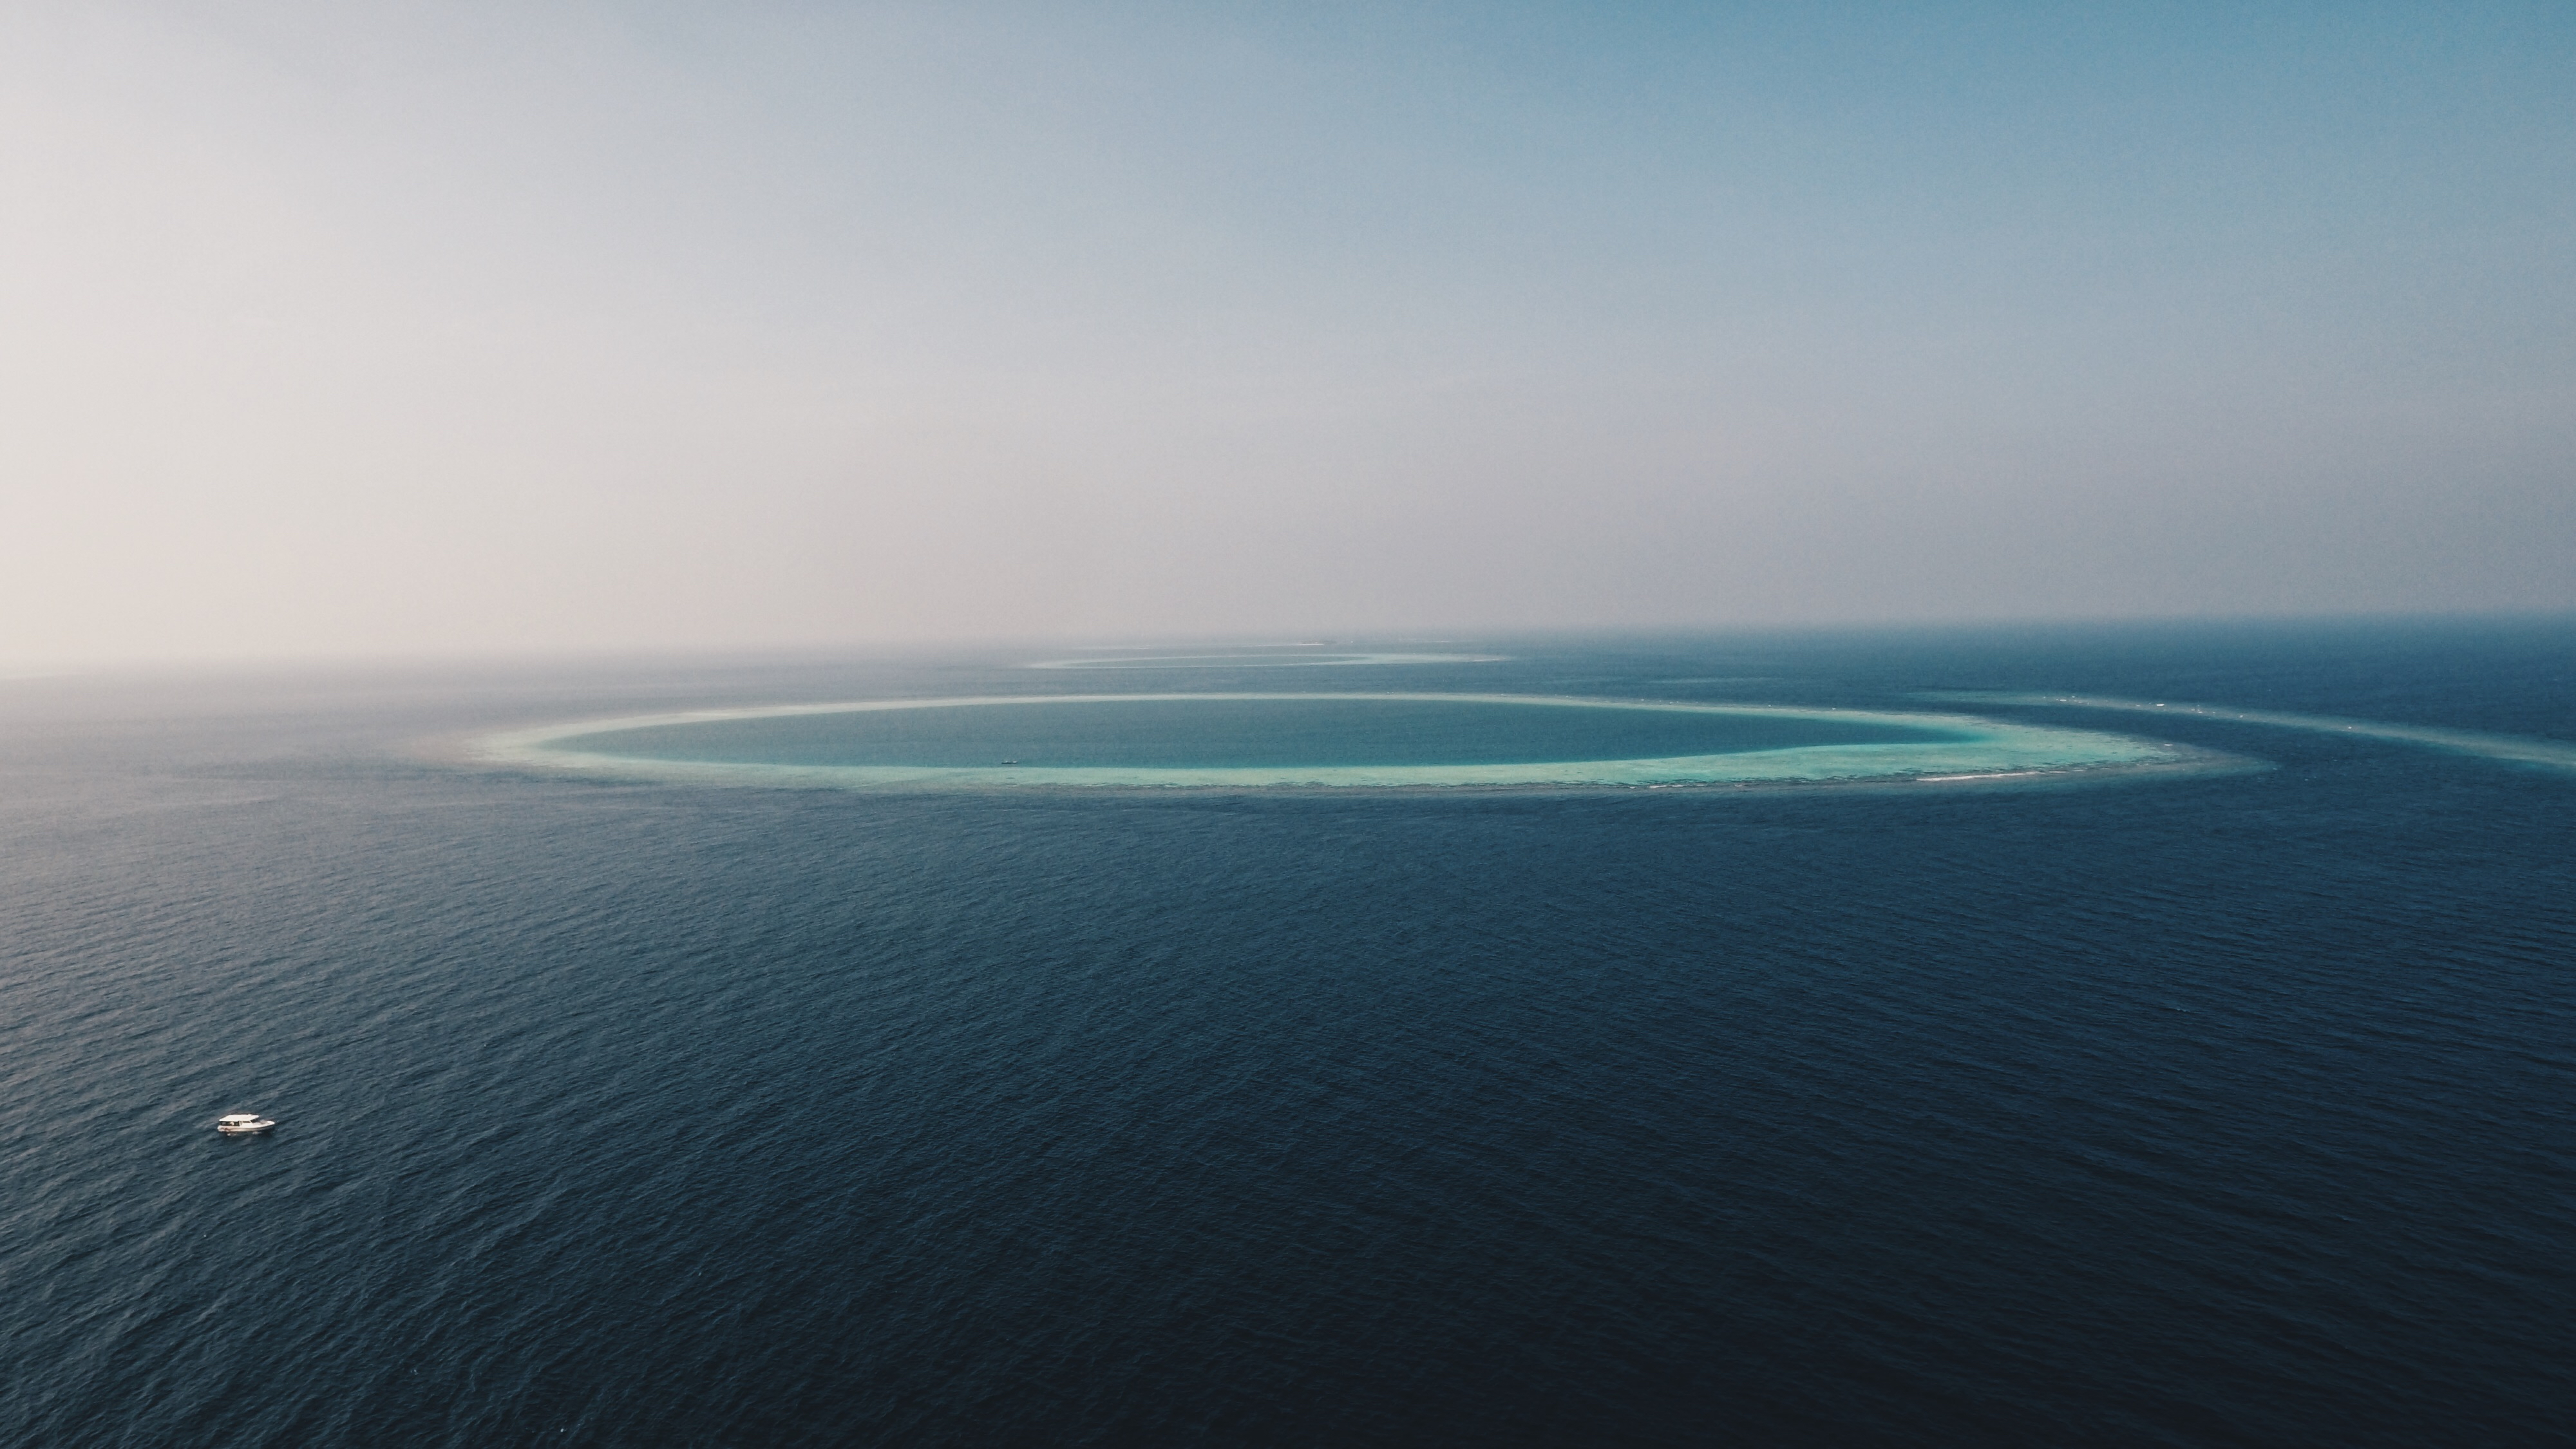
beach, sea, coast, water, ocean, horizon, shore, wave, bay, blue, swirl, body of water, cape, atmosphere of earth, wind wave